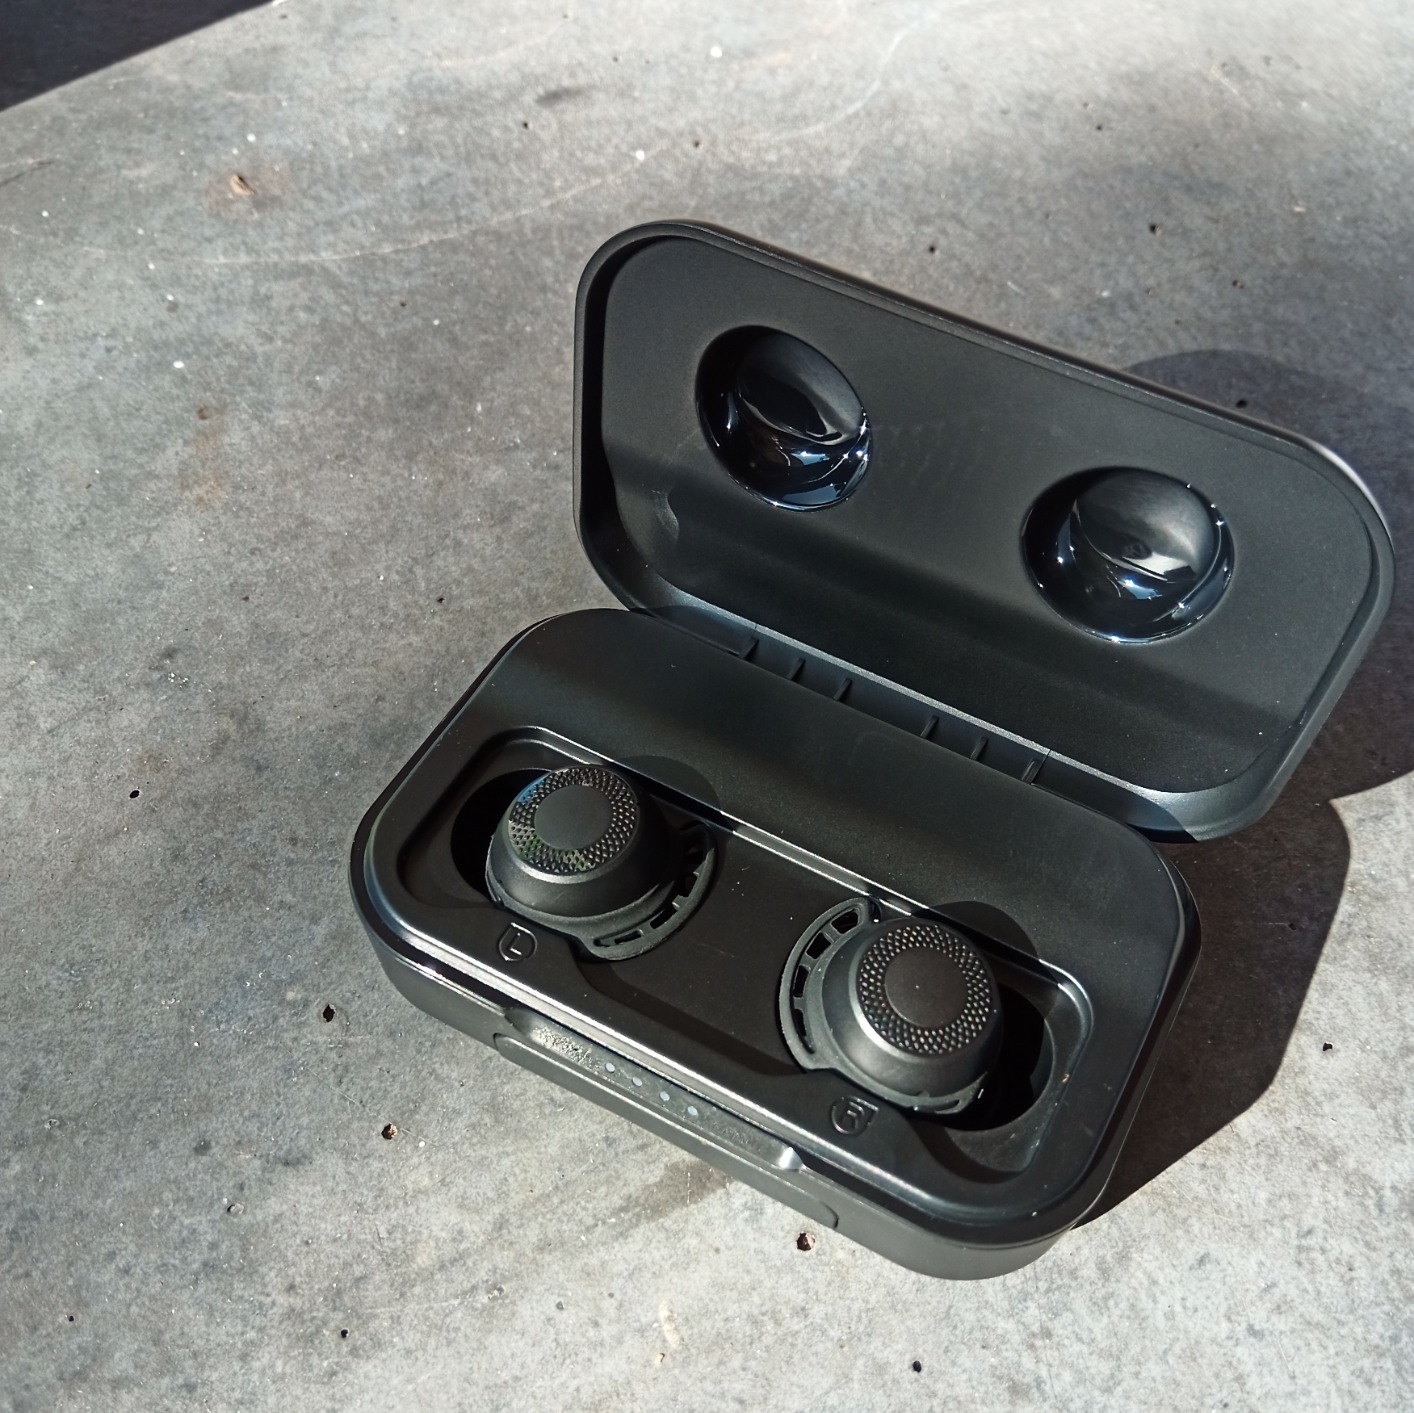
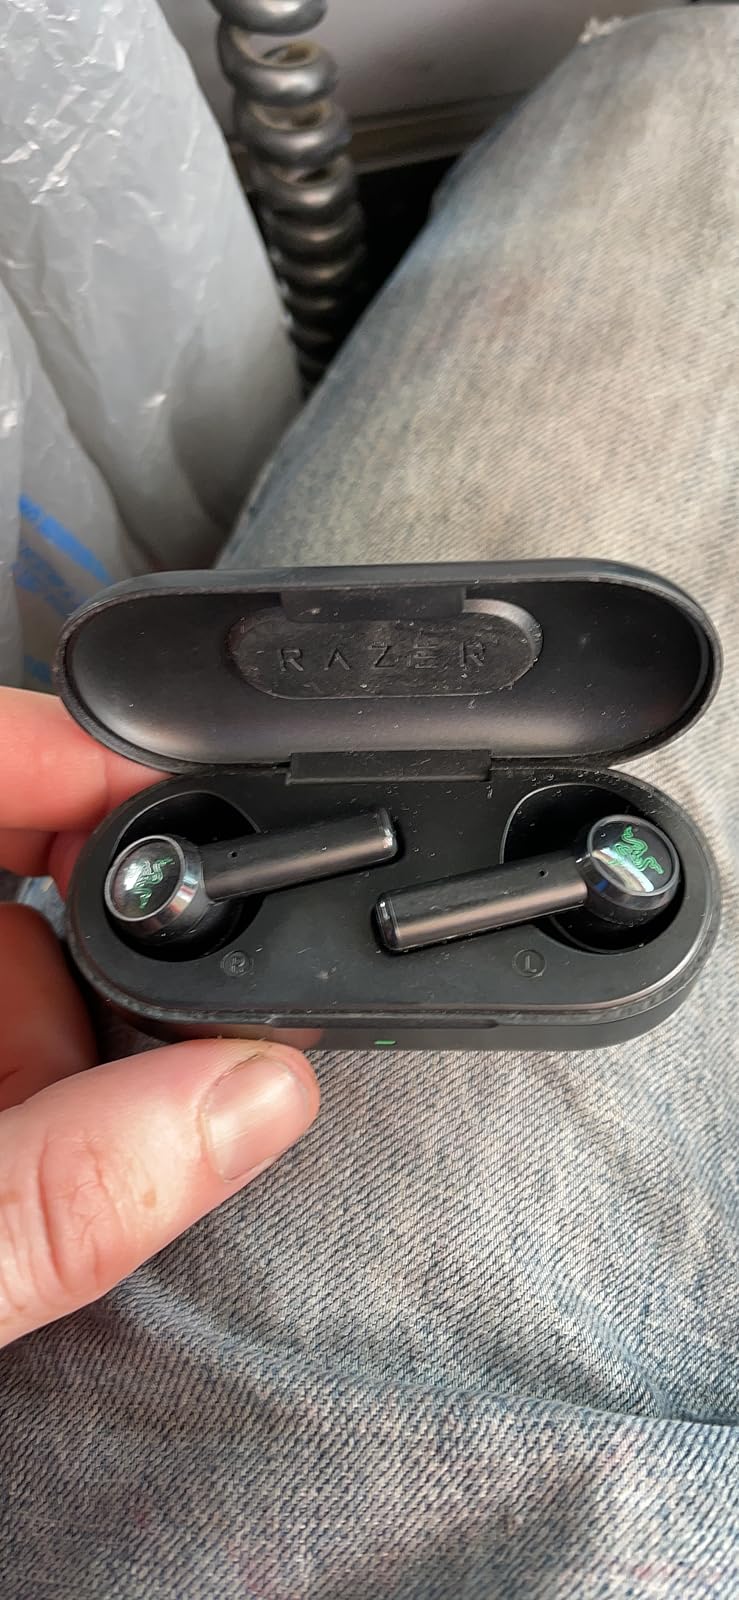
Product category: earbuds
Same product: no